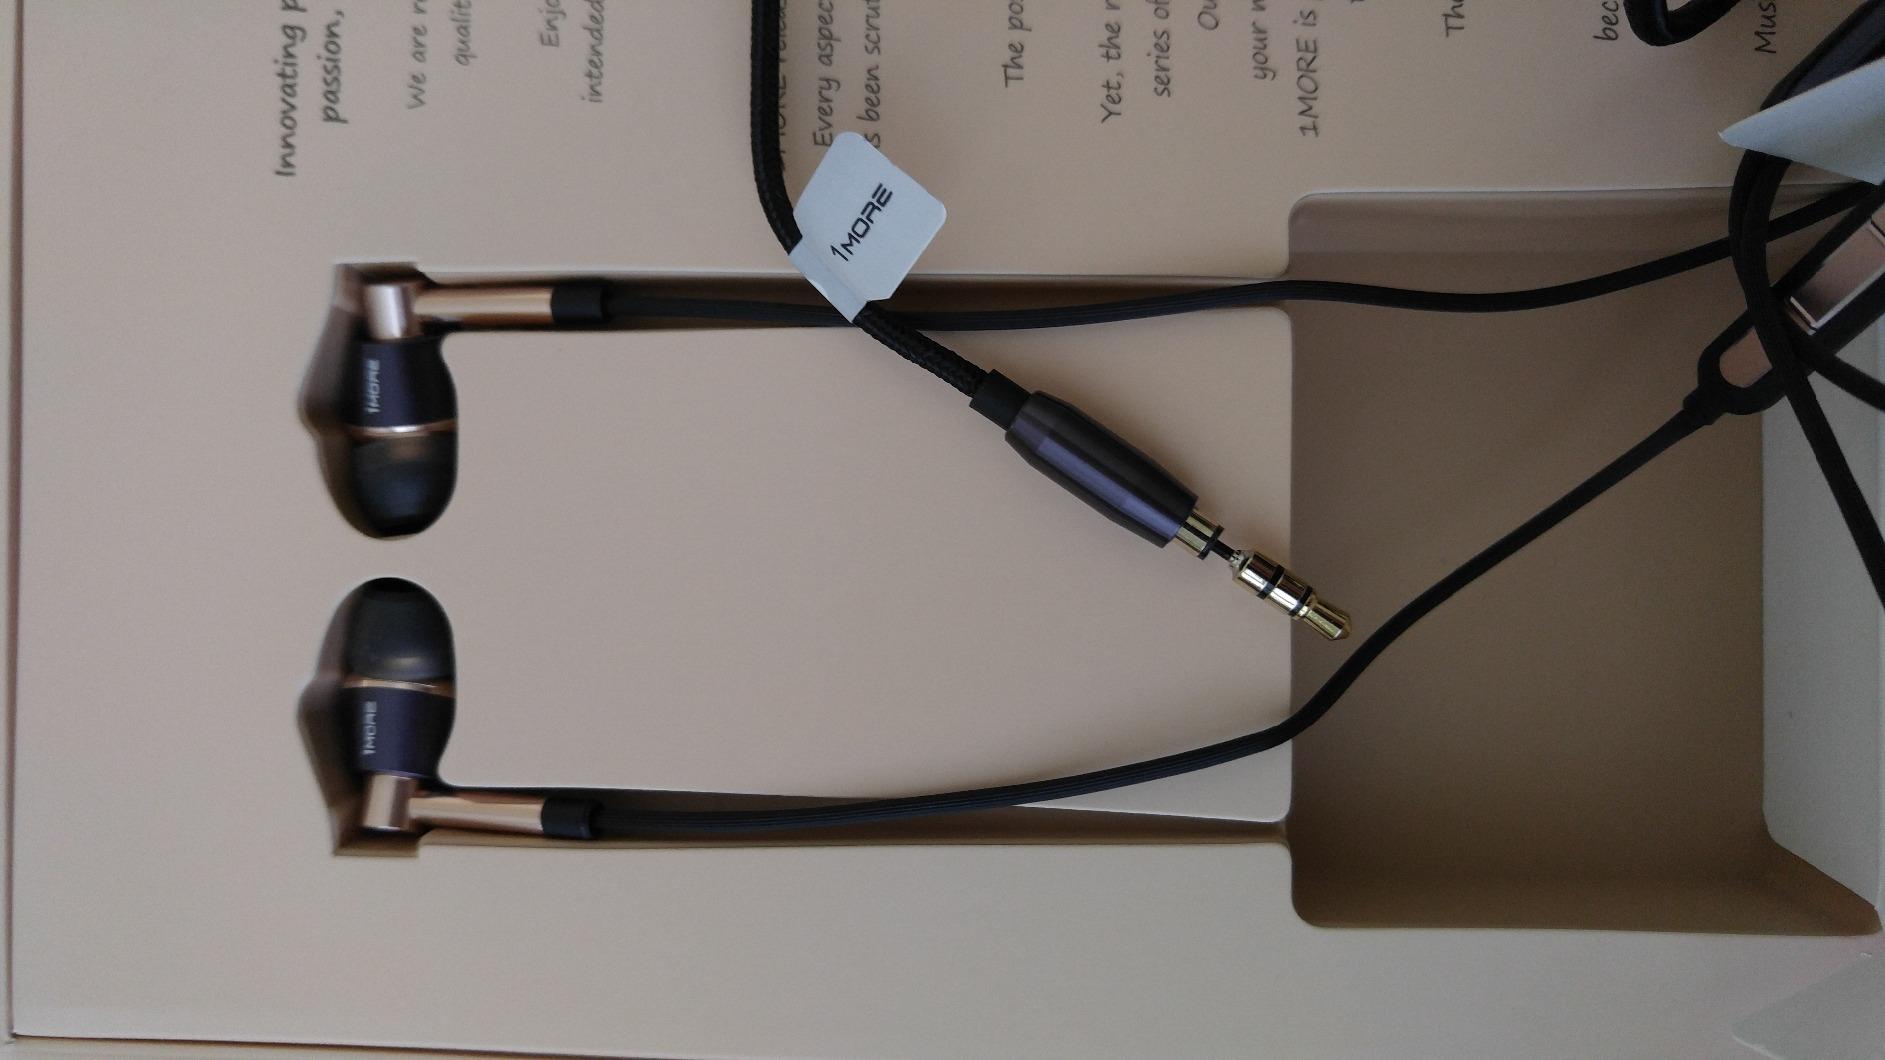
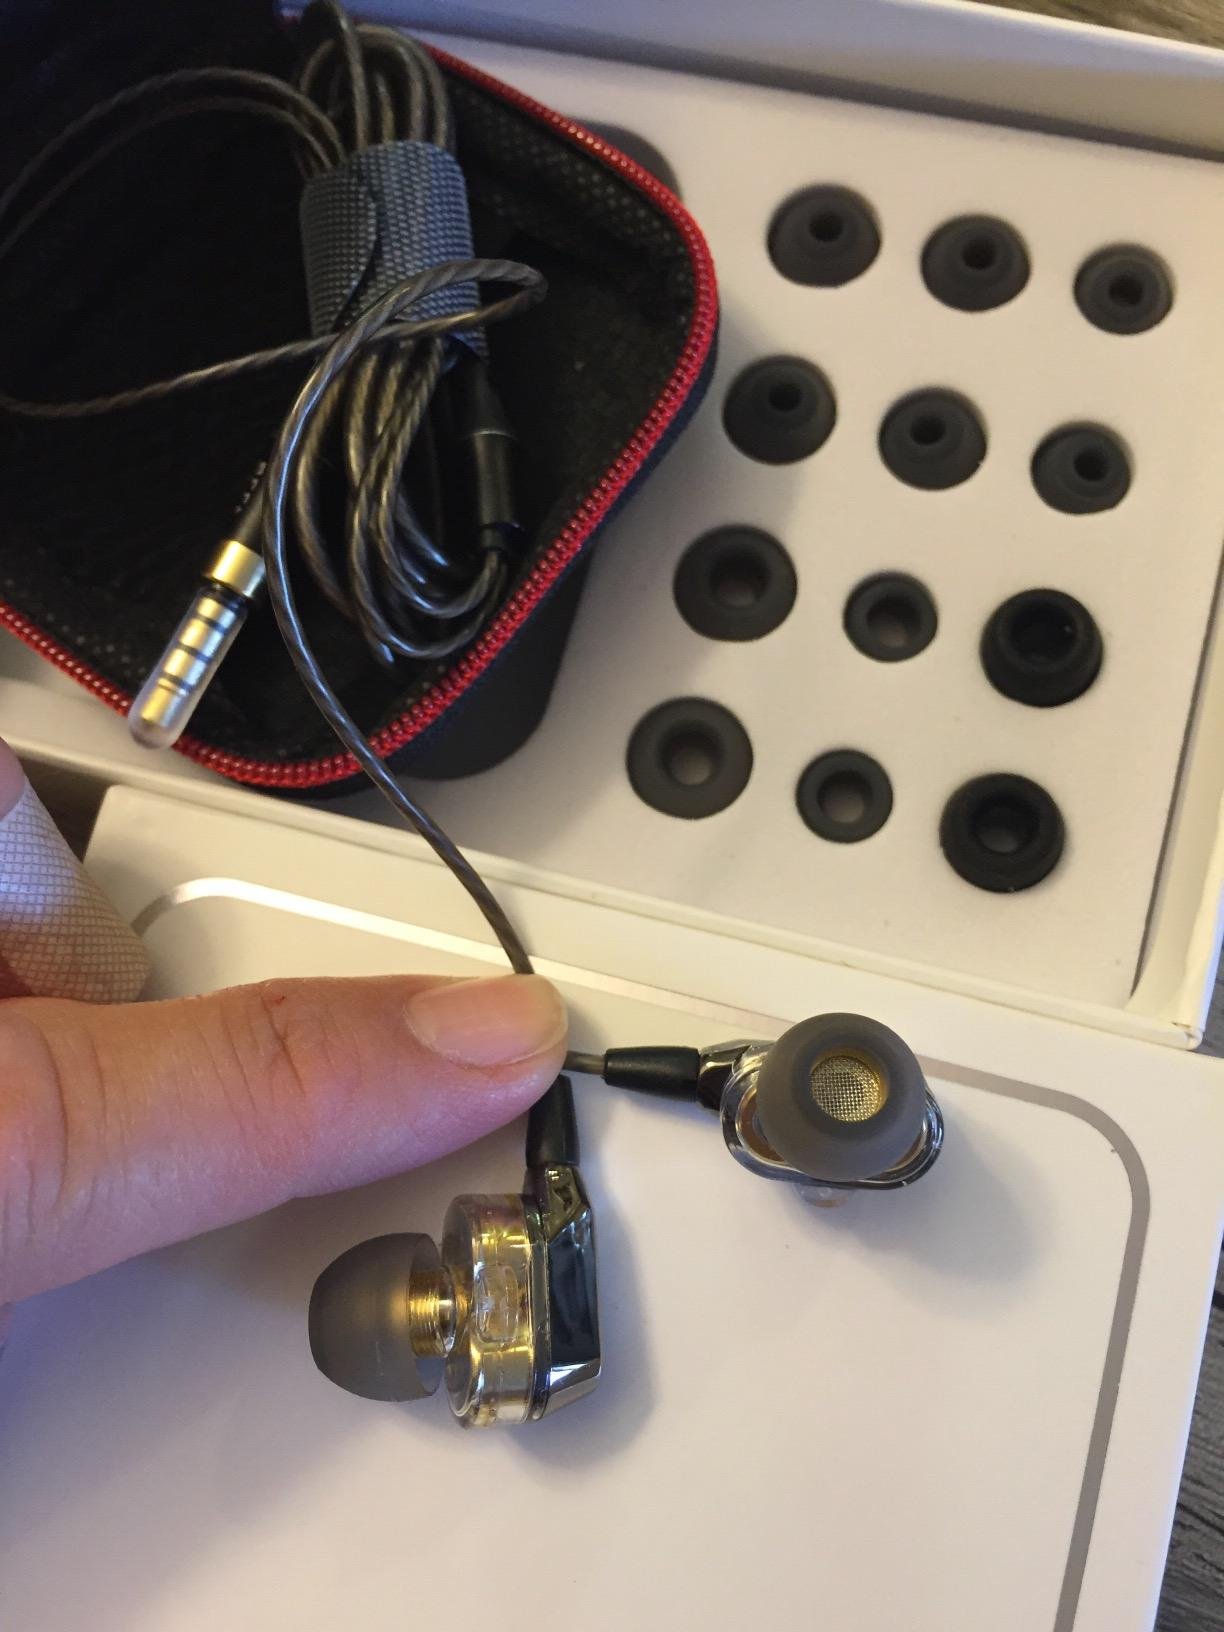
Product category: headphones
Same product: no